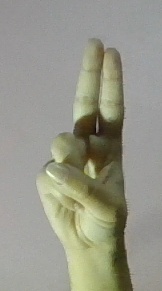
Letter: taa